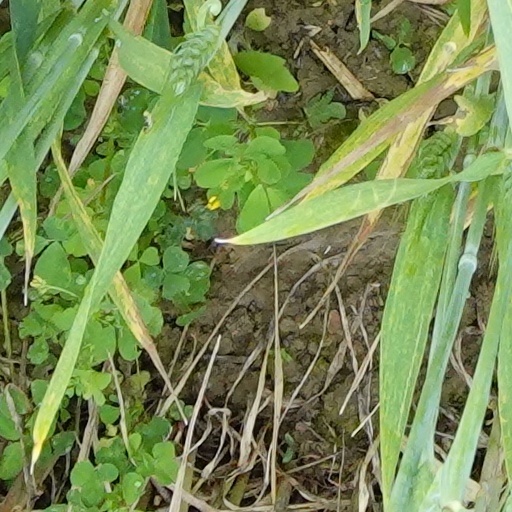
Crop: wheat